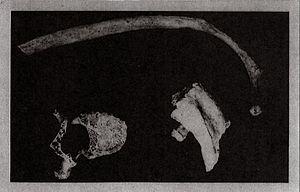
Carte postale des reliques de Saint Germain l'Ecossais le Scot en l'égise Saint-Germain l'Ecossais à Amiens
Germain le Scot ou Germain l'Écossais ou Germain à la rouelle ou Germain de la mer ou encore Germain d'Amiens ou de Sénarpont, évêque missionnaire de l'Ouest de la Gaule au Vᵉ siècle est un saint catholique et orthodoxe, célébré le 2 mai.